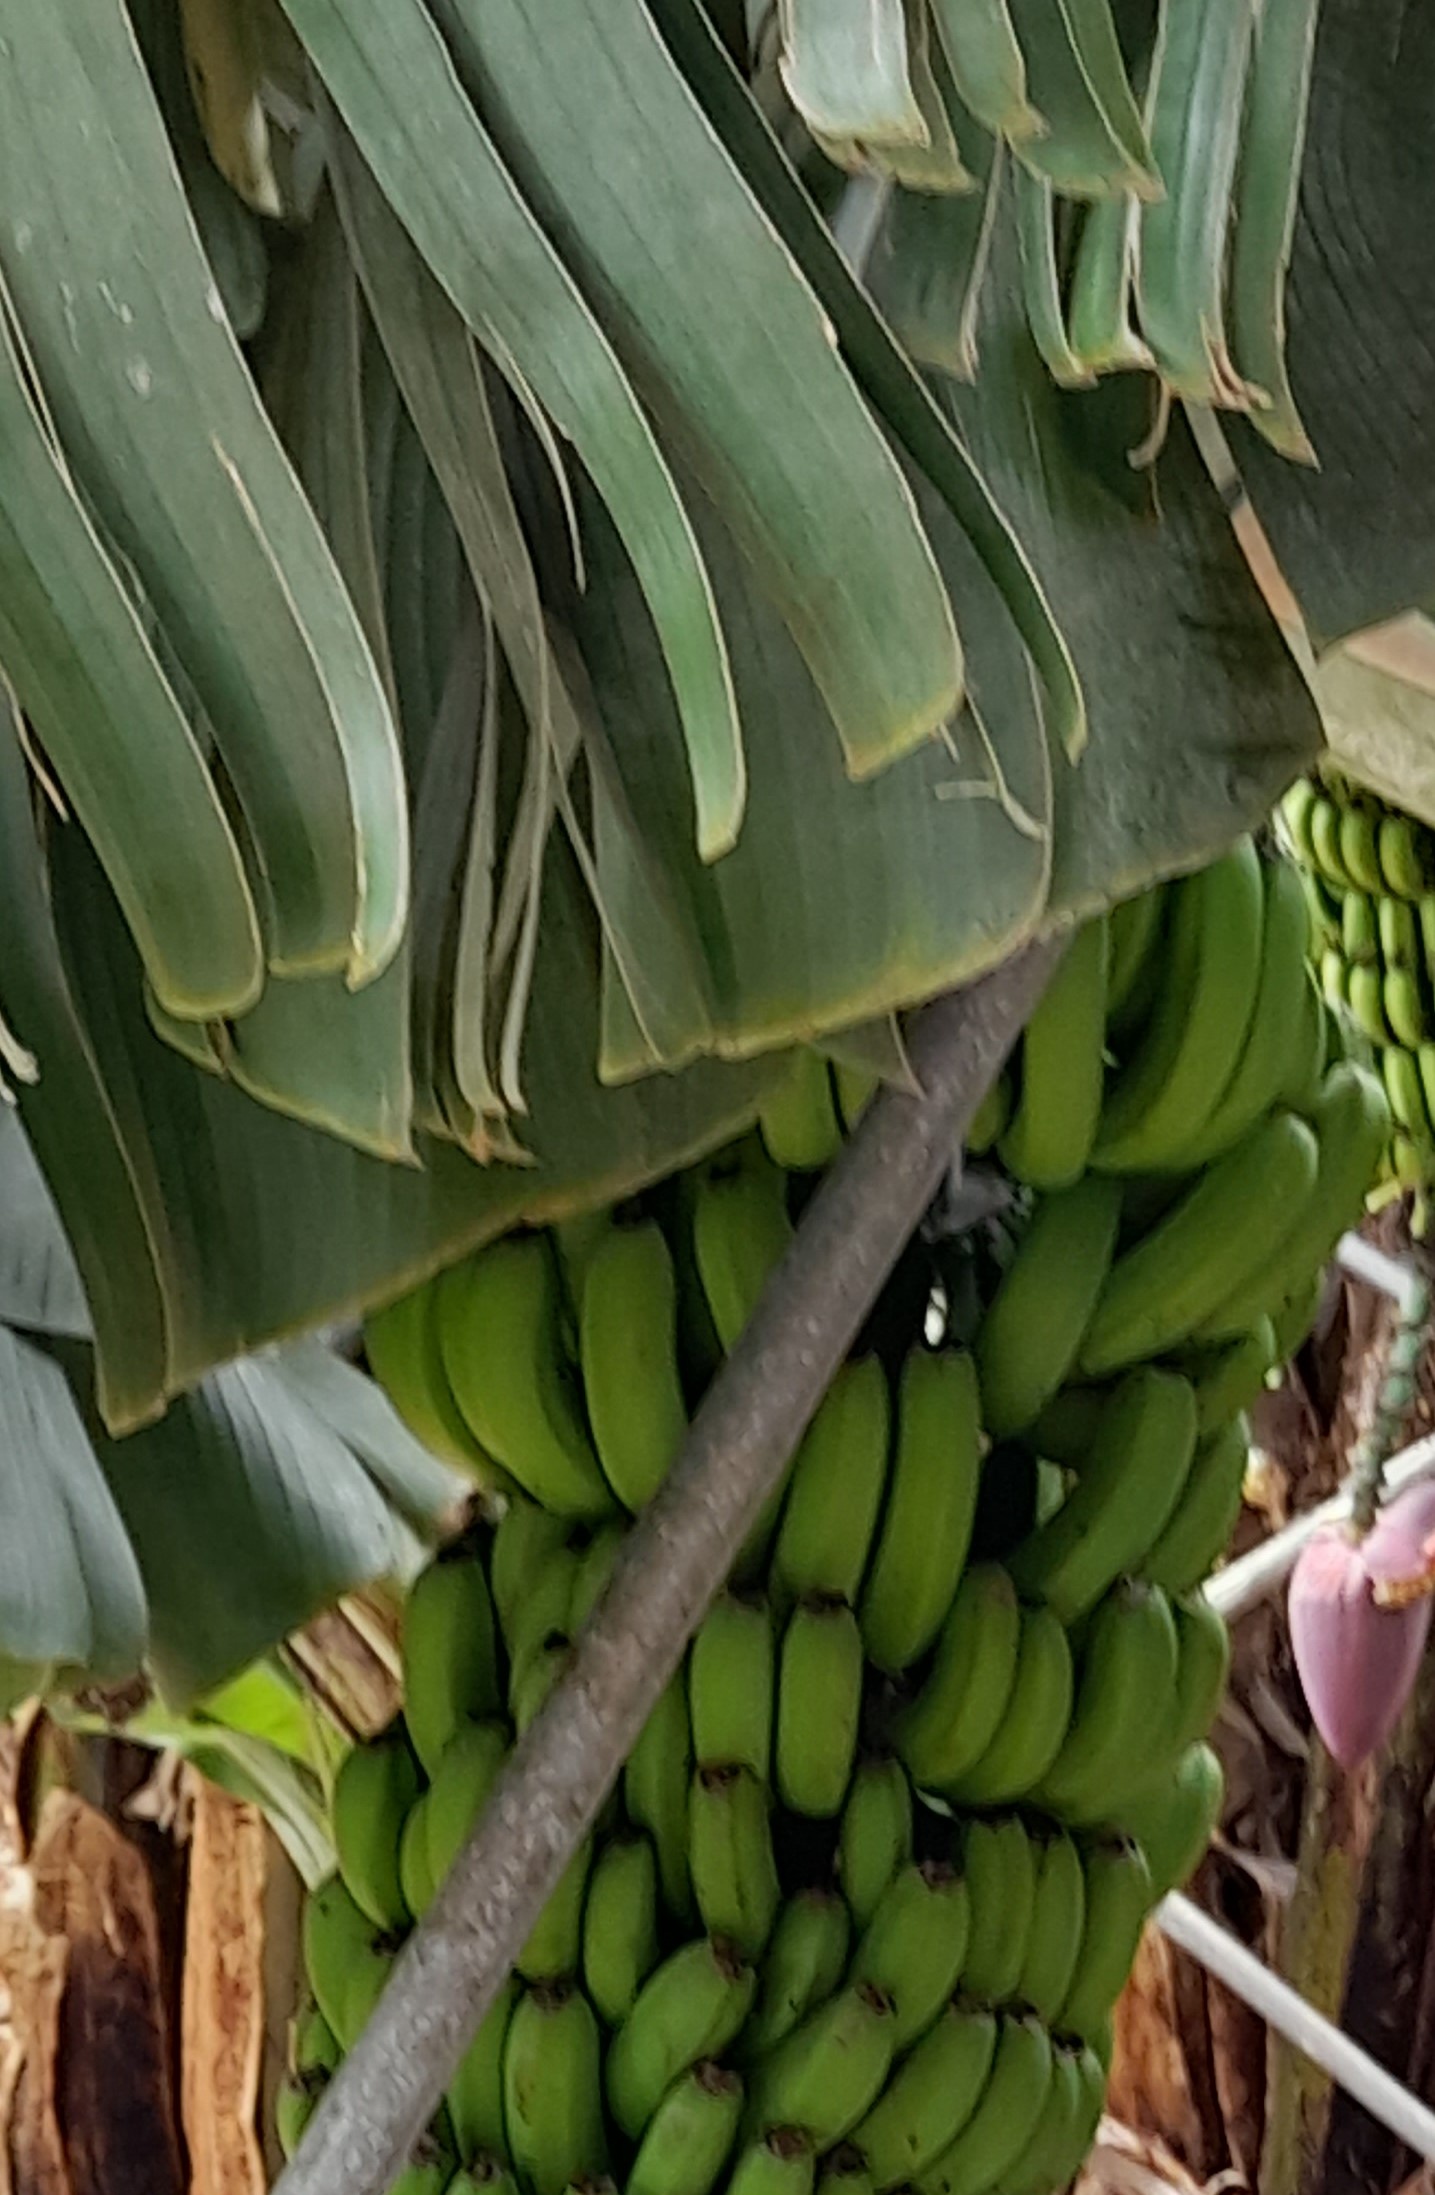
Label: Keep